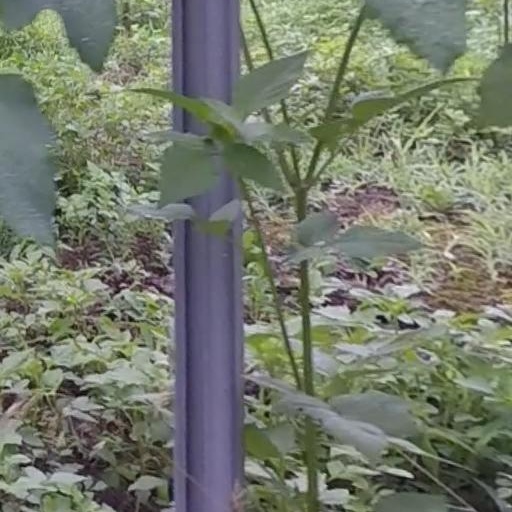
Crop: grape